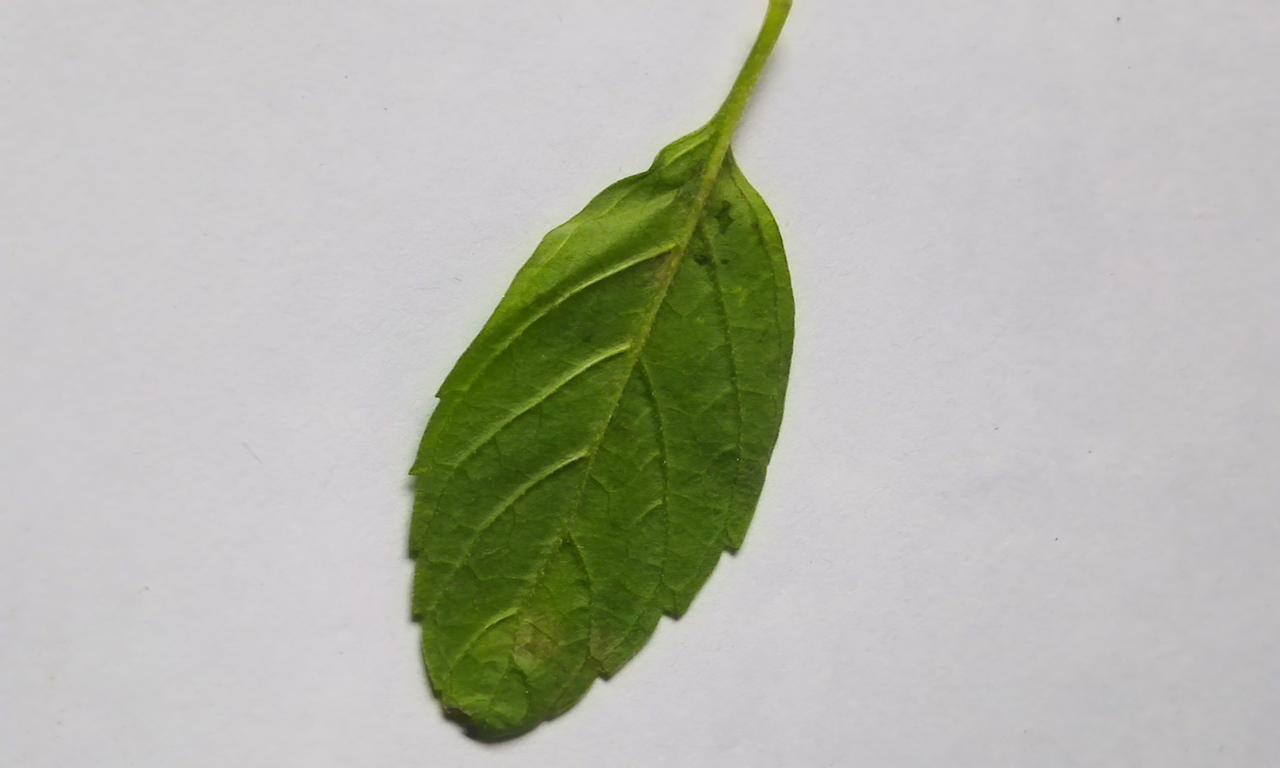
Label: Fresh